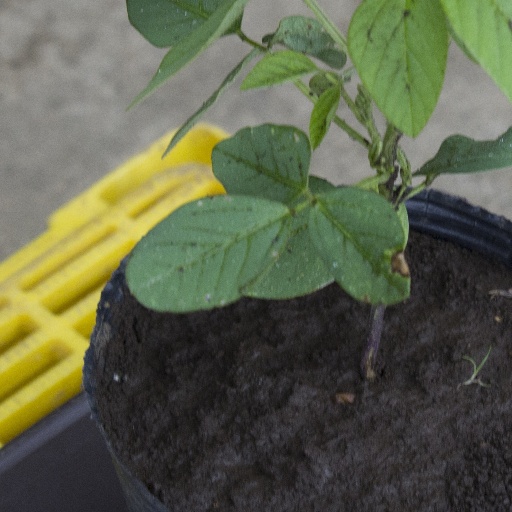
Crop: soybean